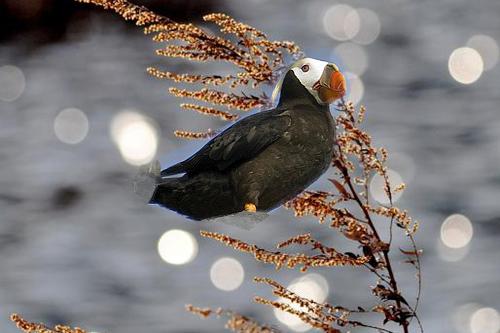
Bird species: Horned_Puffin
Bird type: waterbird
Background: water